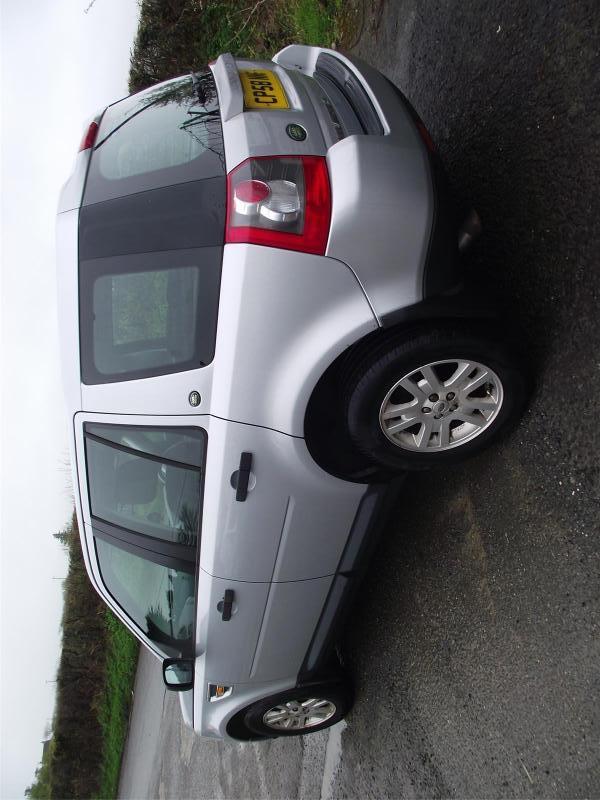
Aucun dommage détecté.
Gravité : aucun